Land Rover 101 Forward Control

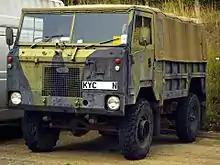
A civilian-owned 101 Forward Control or Land Rover 101FC

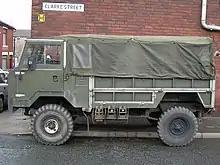
Side view of a Land Rover 101FC

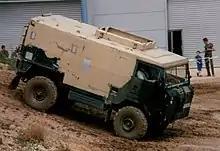
Land Rover 101FC in radio van body configuration

The 101 Forward Control or Land Rover 101FC was a light utility vehicle produced by Land Rover for the British Army. It was not available to the public off the production line, but was as military surplus.